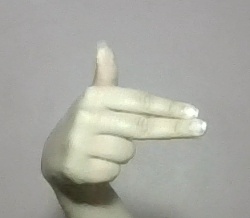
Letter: ghain